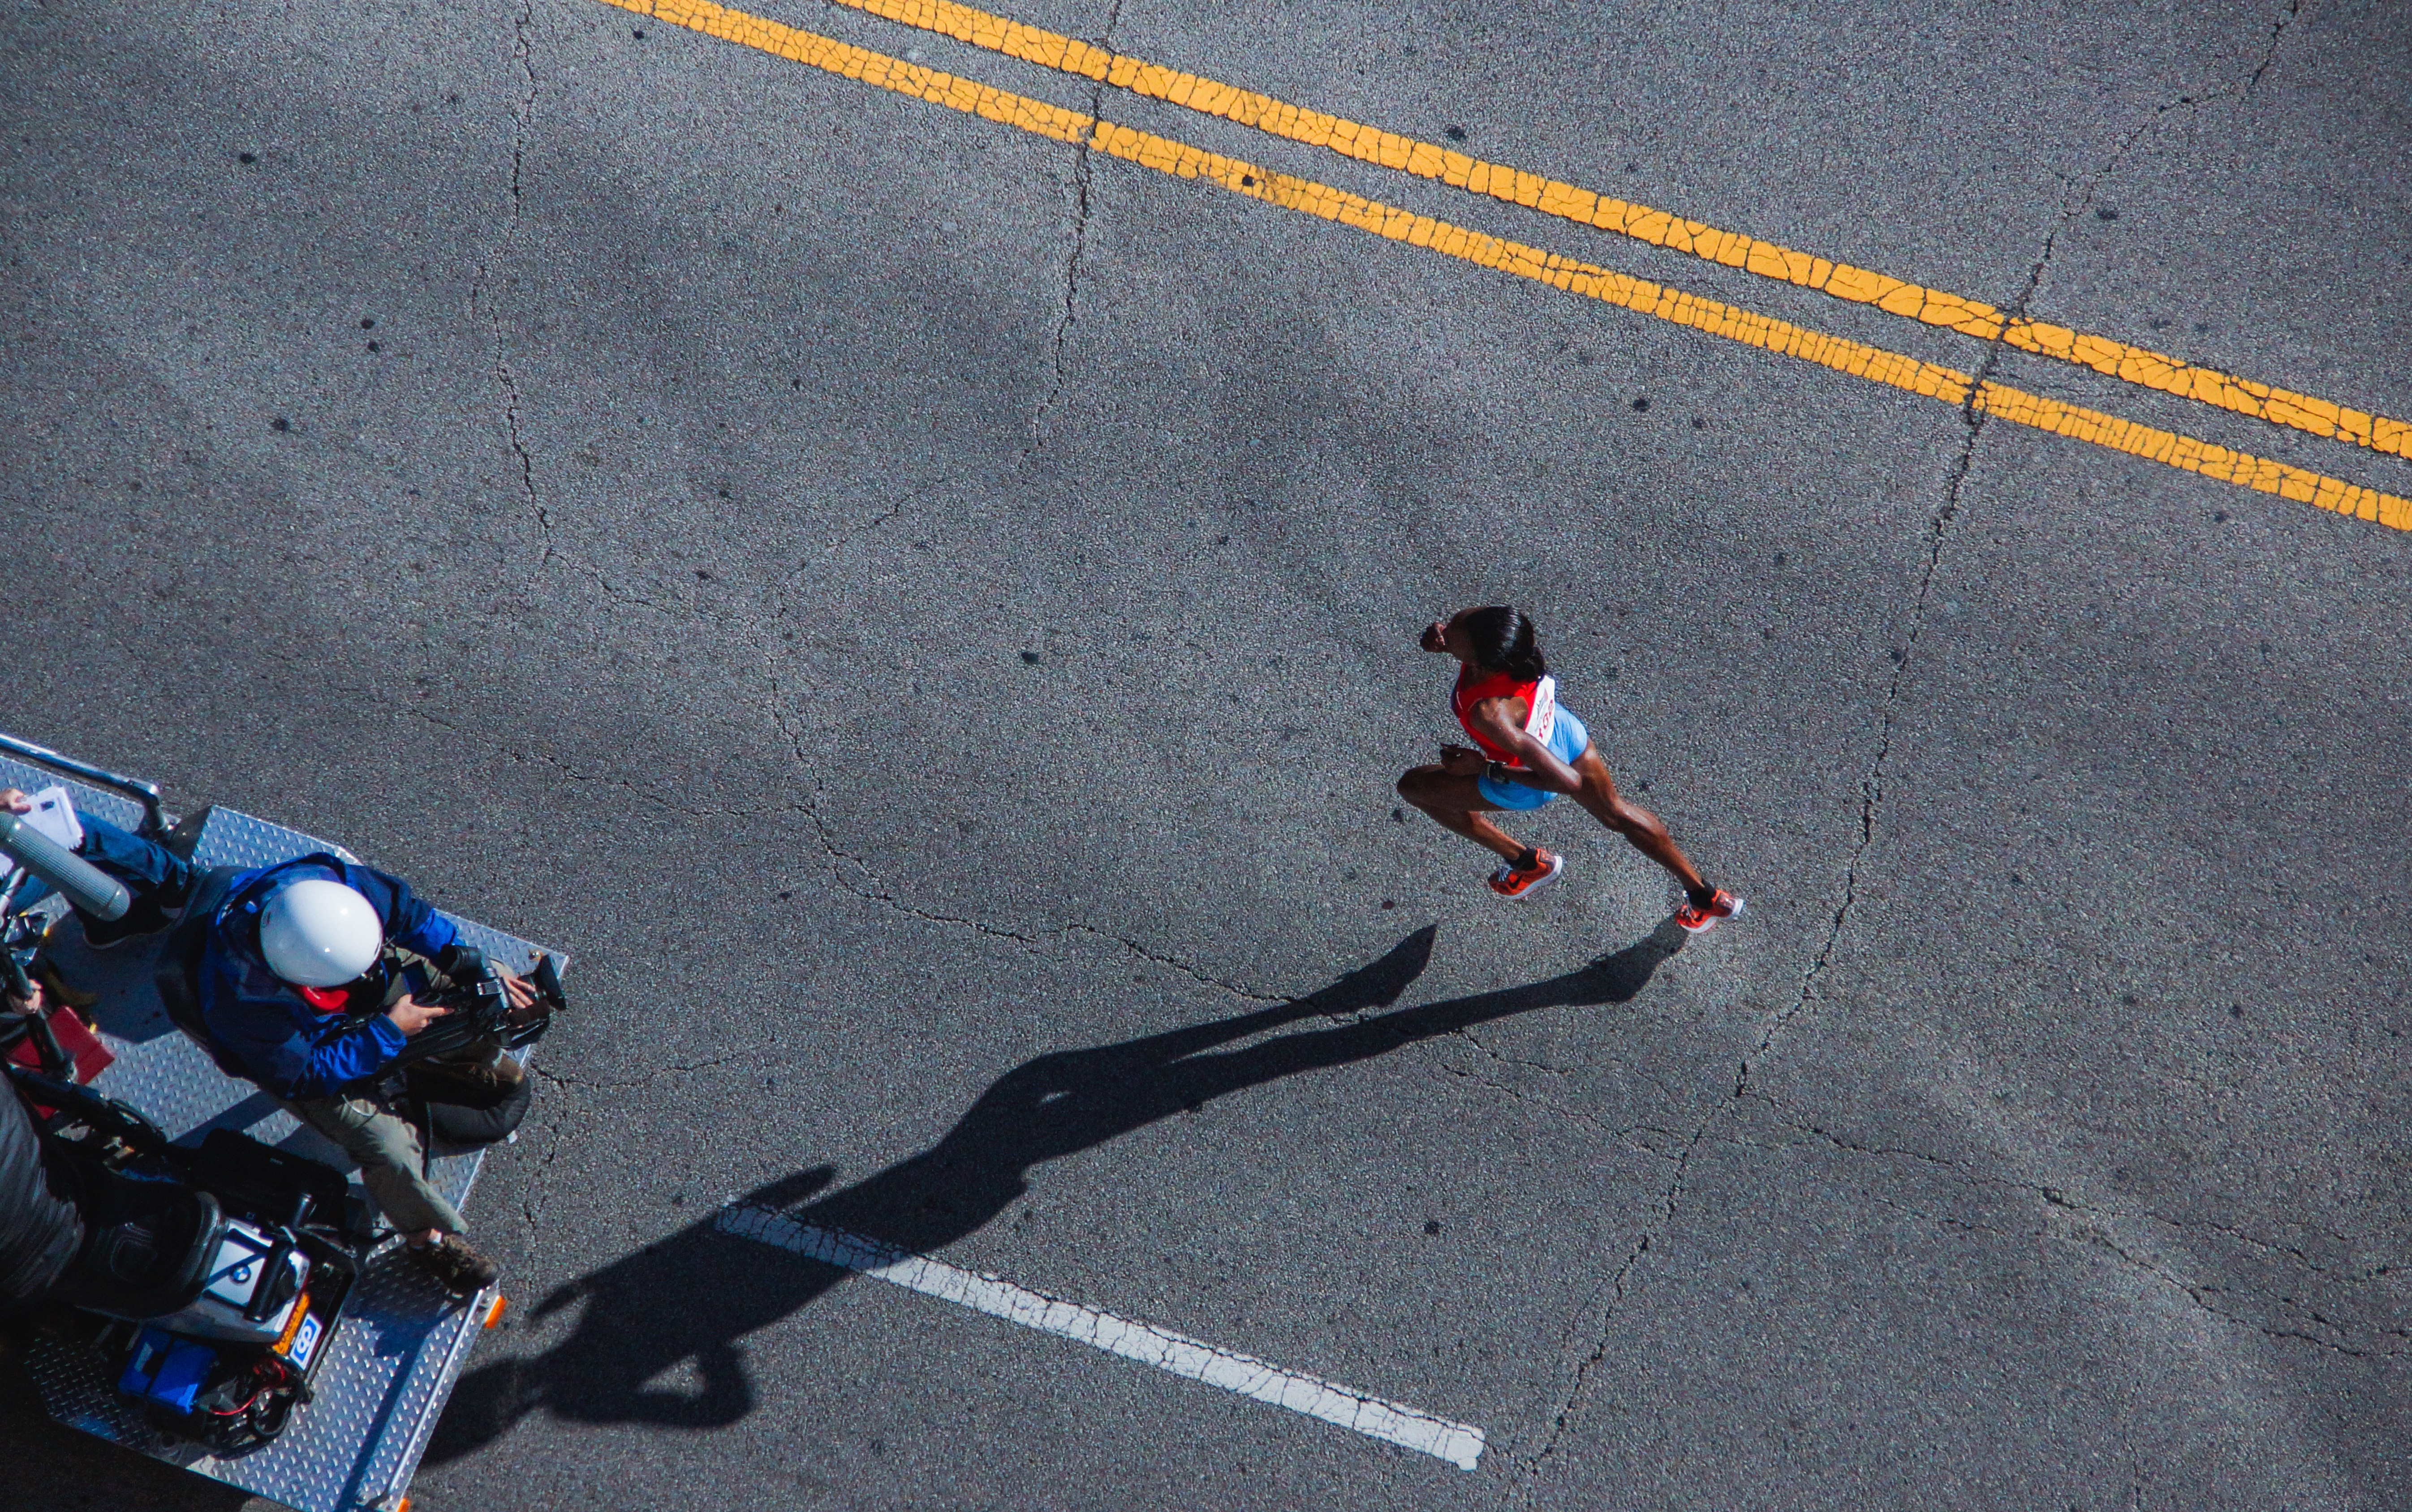
woman, road, sport, running, asphalt, pavement, action, shadow, runner, race, competition, marathon, race track, championship, athlete, cameraman